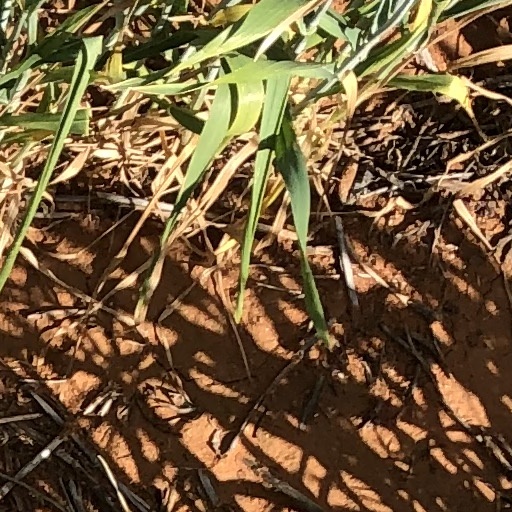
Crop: wheat